Extratropical cyclone

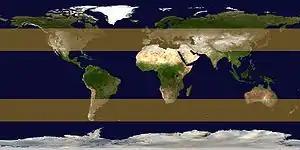
Approximate areas of extratropical cyclone formation worldwide

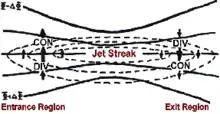
An upper-level jet streak. DIV areas are regions of divergence aloft, which will lead to surface convergence and aid cyclogenesis.

Extratropical cyclones form anywhere within the extratropical regions of the Earth (usually between 30° and 60° latitude from the equator), either through cyclogenesis or extratropical transition. In a climatology study with two different cyclone algorithms, a total of 49,745–72,931 extratropical cyclones in the Northern Hemisphere and 71,289–74,229 extratropical cyclones in the Southern Hemisphere were detected between 1979 and 2018 based on reanalysis data. A study of extratropical cyclones in the Southern Hemisphere shows that between the 30th and 70th parallels, there are an average of 37 cyclones in existence during any 6-hour period. A separate study in the Northern Hemisphere suggests that approximately 234 significant extratropical cyclones form each winter.